Holocephali

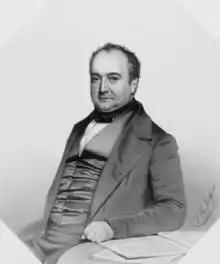
French naturalist Charles Lucien Bonaparte, who erected the order Holocephali to encompass living chimaeras

Holocephali was first proposed as "Holocephala" by Johannes Müller, and was formally described by naturalist Charles Lucien Bonaparte. The name of the group comes from the Greek roots "hólos" meaning "whole" or "complete" and "kephalos" meaning head, and is in reference to the complete fusion of the braincase and the palatoquadrates (upper jaw) seen in chimaeras. As defined by Müller and Bonaparte, Holocephala encompassed the living genera "Chimaera" and "Callorhinchus". Fossil taxa, consisting primarily of tooth-plates and fin spines from the Mesozoic, were assigned to Holocephali throughout the 1830s and 1840s. Many additional taxa were described and illustrated by the naturalist Louis Agassiz between 1833 and 1843 in "Researches sur Les Poissons Fossiles," including a number of Paleozoic-age tooth and spine genera now considered to belong to Holocephali"." Both Agassiz and other influential researchers such as Richard Owen allied many Paleozoic representatives of the group with living "Heterodontus" (or "Cestracion") sharks, rather than with chimaeras. During the late 1800s, researchers such as Fredrick McCoy and James William Davis questioned the association between Paleozoic taxa and "Heterodontus".